Palace

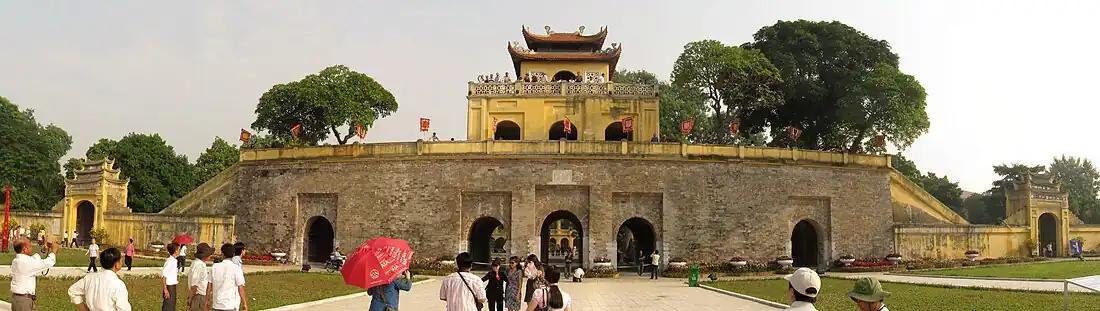
Doan Mon gate, Imperial Citadel of Thang Long

The Niavarān Palace Complex is a historical complex situated in the northern part of Tehran, Iran. It consists of several buildings and a museum. The Sahebqraniyeh Palace, from the time of Naser al-Din Shah of the Qajar dynasty, is also inside this complex. The main Niavaran Palace, completed in 1968, was the primary residence of the last shah, Mohammad Reza Pahlavi, and the imperial family, until the Iranian Revolution. The main palace was designed by the Iranian architect Mohsen Foroughi.